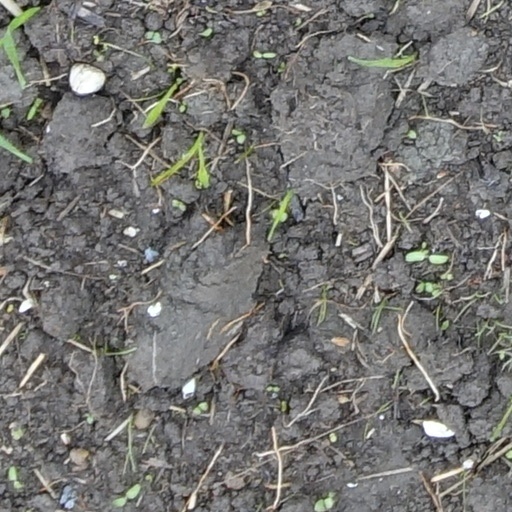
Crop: wheat